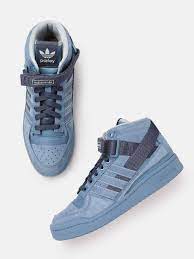
Label: Sneaker